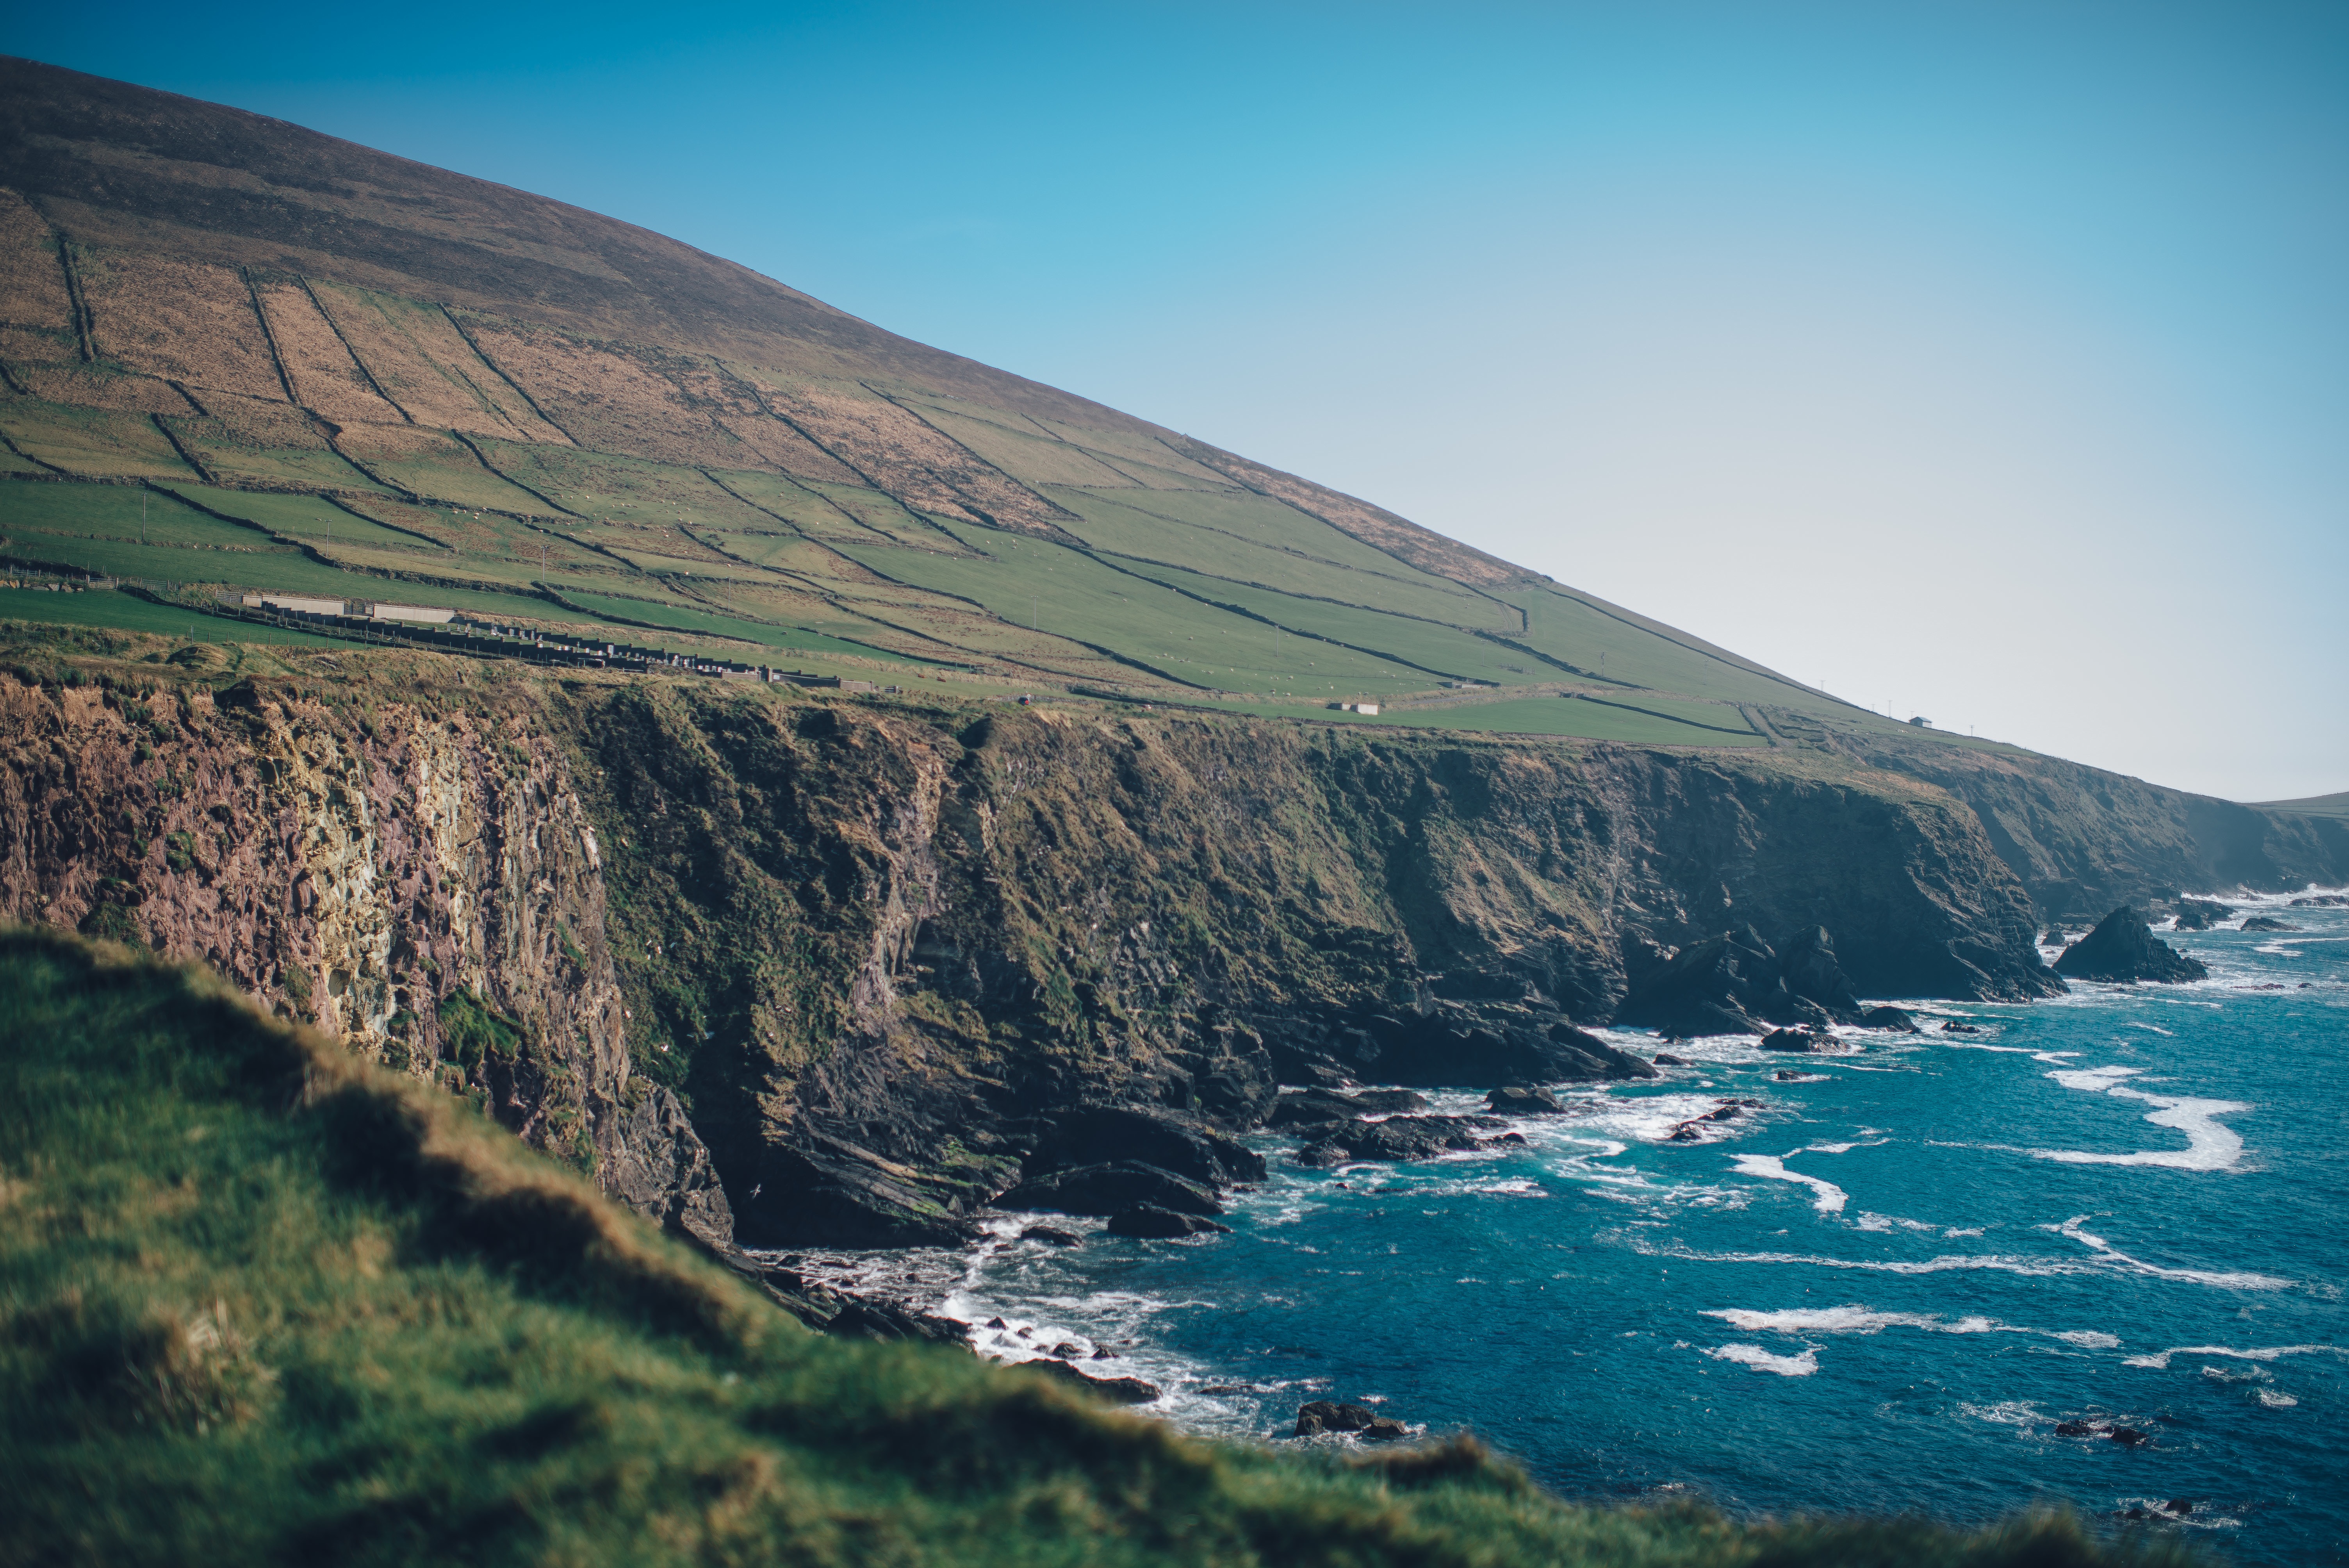
beach, landscape, sea, coast, nature, ocean, mountain, hill, lake, mountain range, cliff, bay, fjord, reservoir, terrain, body of water, plateau, fell, loch, cape, landform, geographical feature